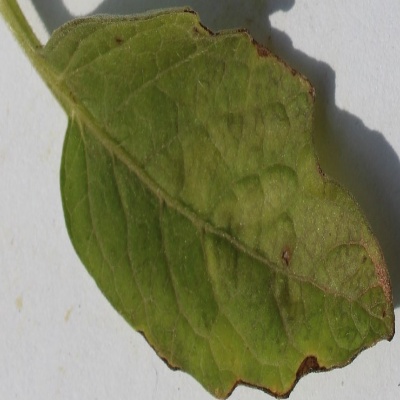
Crop: Tomato
Condition: leaf blight